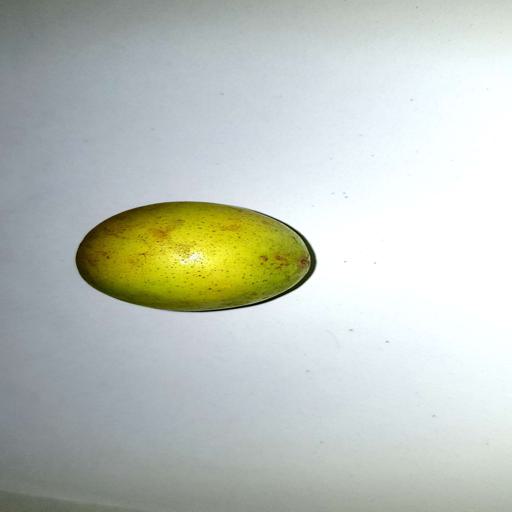
Label: healthy